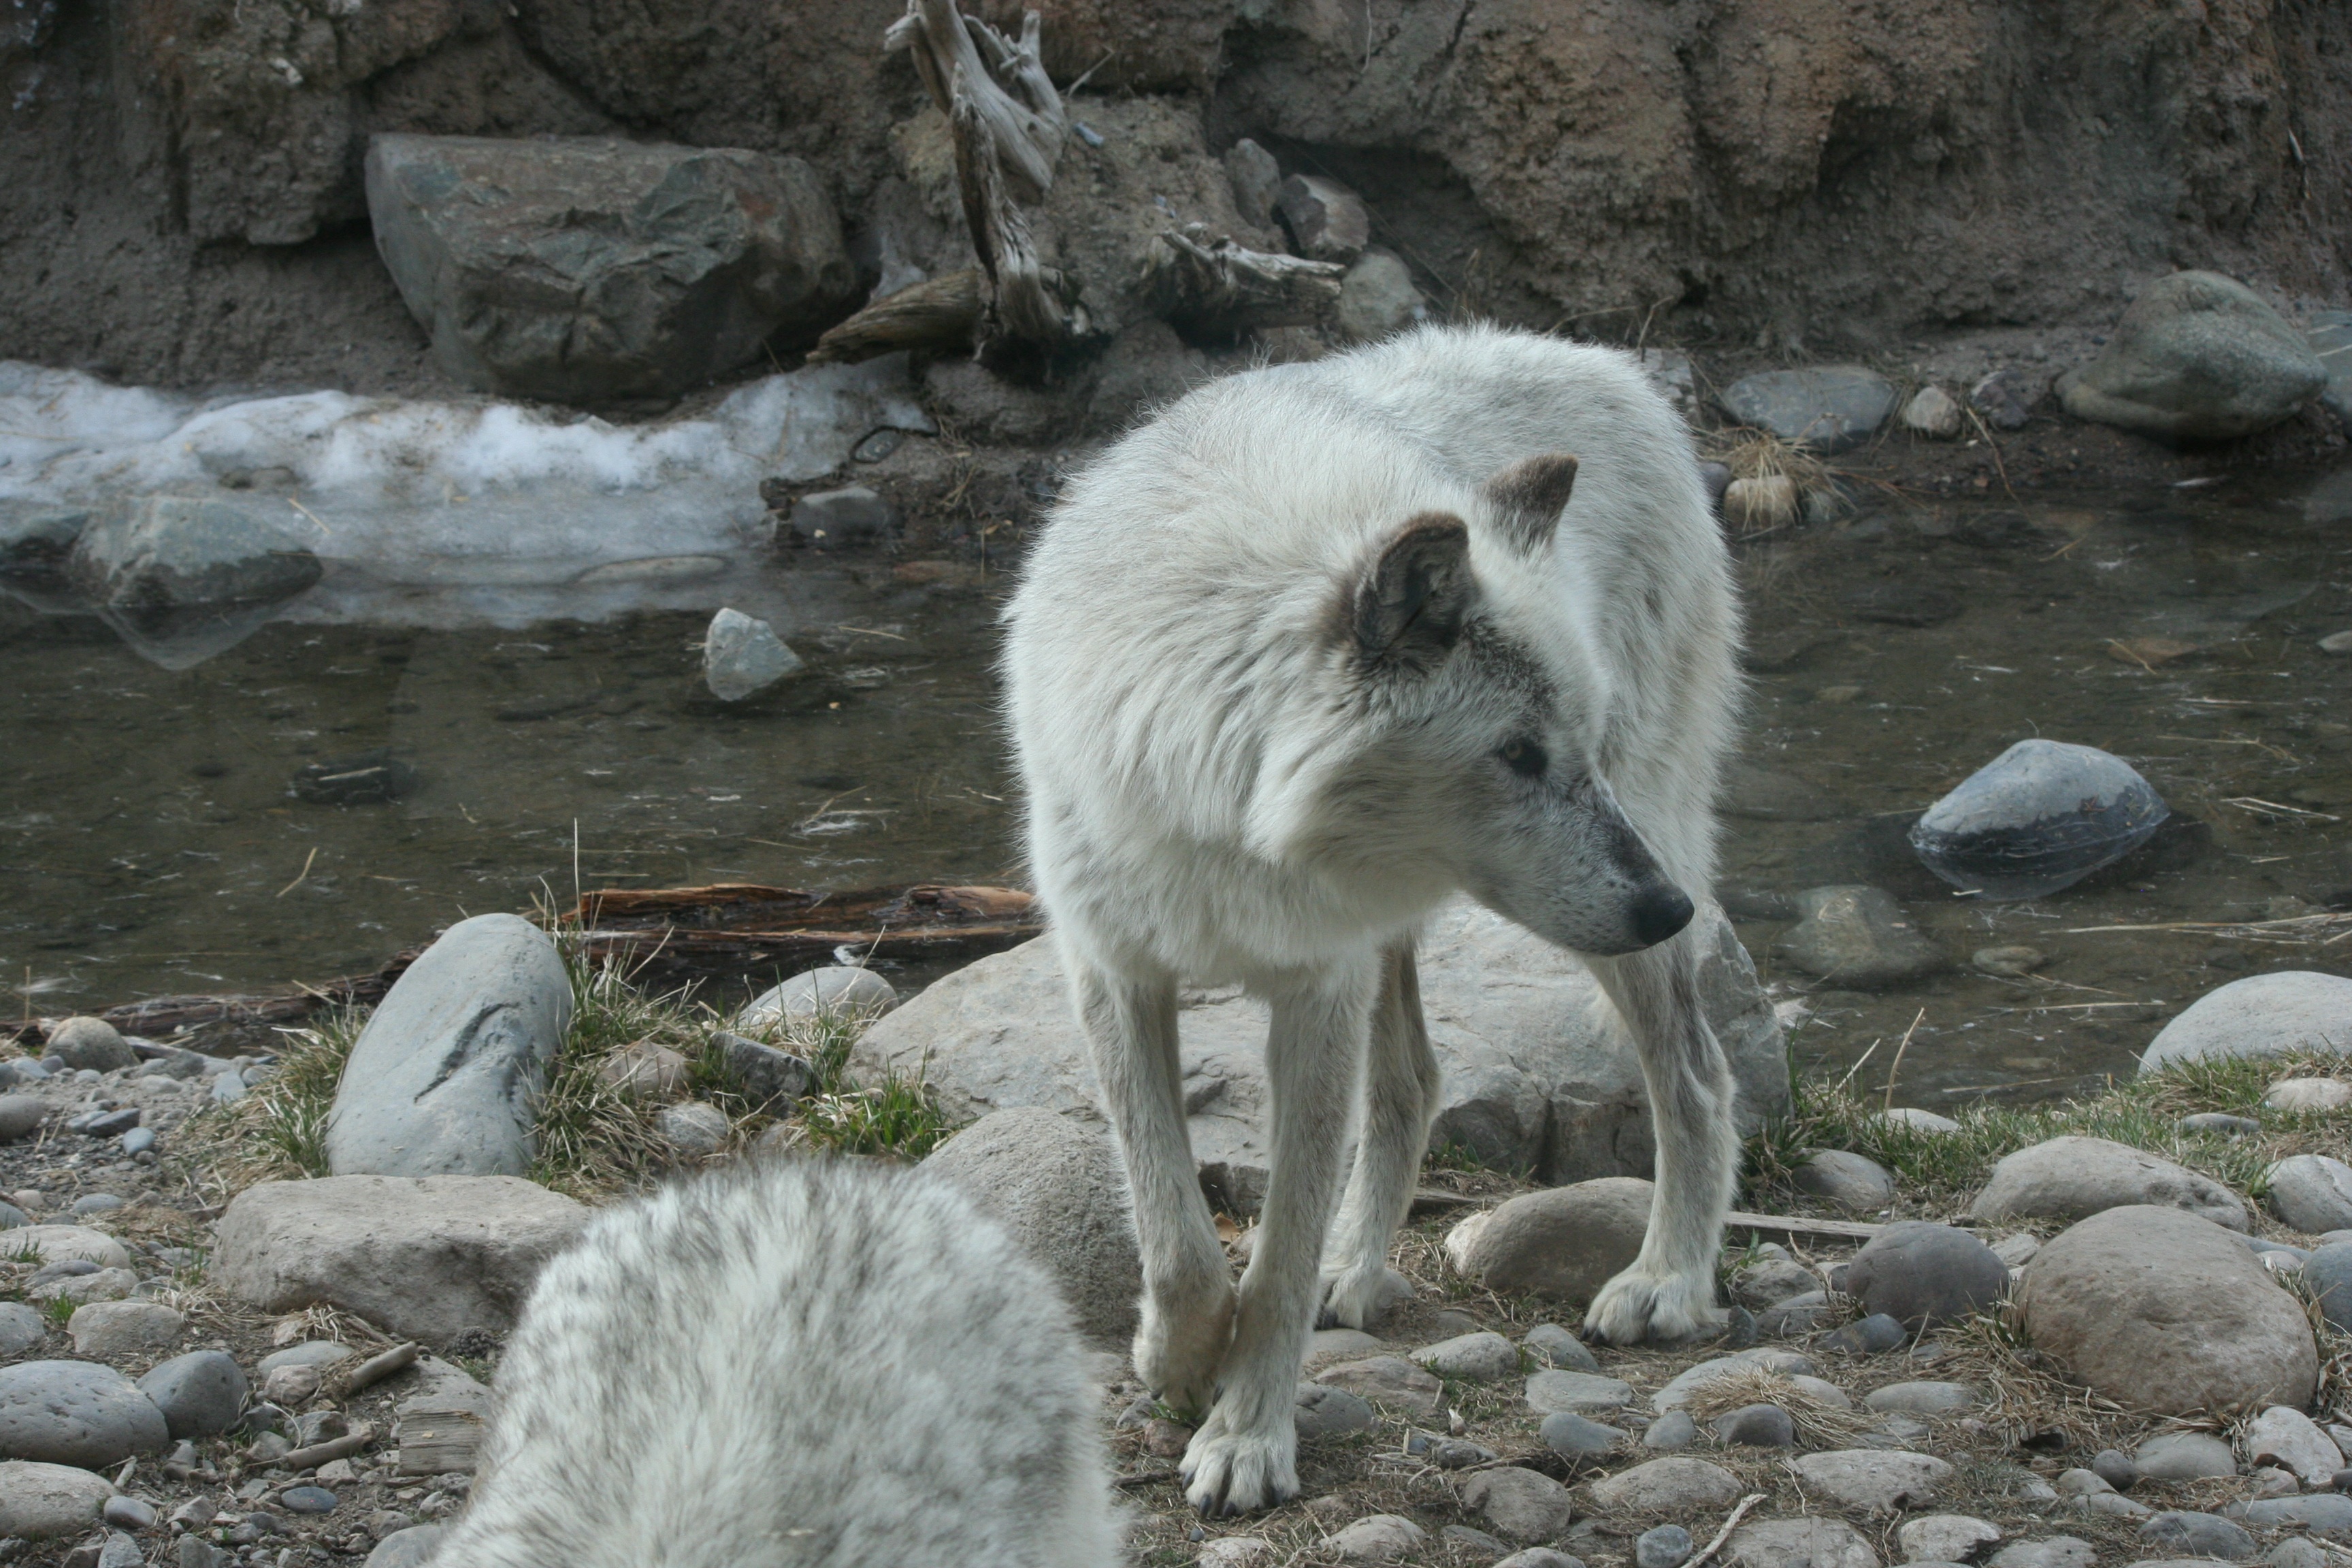
white, animal, wildlife, zoo, mammal, wolf, fauna, mountain goat, yellowstone, arctic fox, dog like mammal, canis lupus tundrarum